Guam at the 2012 Summer Olympics

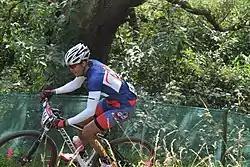
Derek Horton in men's cross country race

Olympian Derek Horton qualified for these games because of his performance at the Oceania Mountain Bike Championships. The 2000 Summer Olympics was his inaugural competition in the men's cross country bike. Horton was 39 years old at the time of competition.